Peter Gilmore

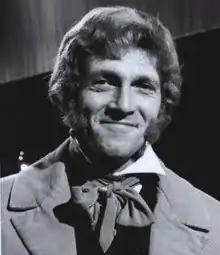
Gilmore as James Onedin in "The Onedin Line"

John Peter Gilmore (25 August 1931 – 3 February 2013), known as Peter Gilmore, was an English actor, known for his portrayal of Captain James Onedin in 91 episodes of the BBC television period drama "The Onedin Line" (1971–1980), created by Cyril Abraham.